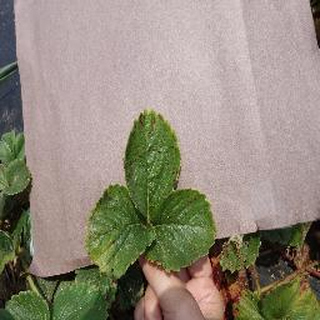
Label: strawberry_leaf_scorch